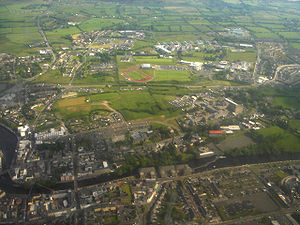
Sligo (by)
Sligo er en irsk havneby og administrativt centrum i det irske county County Sligo i Republikken Irland. Byen har 19.452 indbyggere og er det næststørste urbane center i provinsen Connacht.